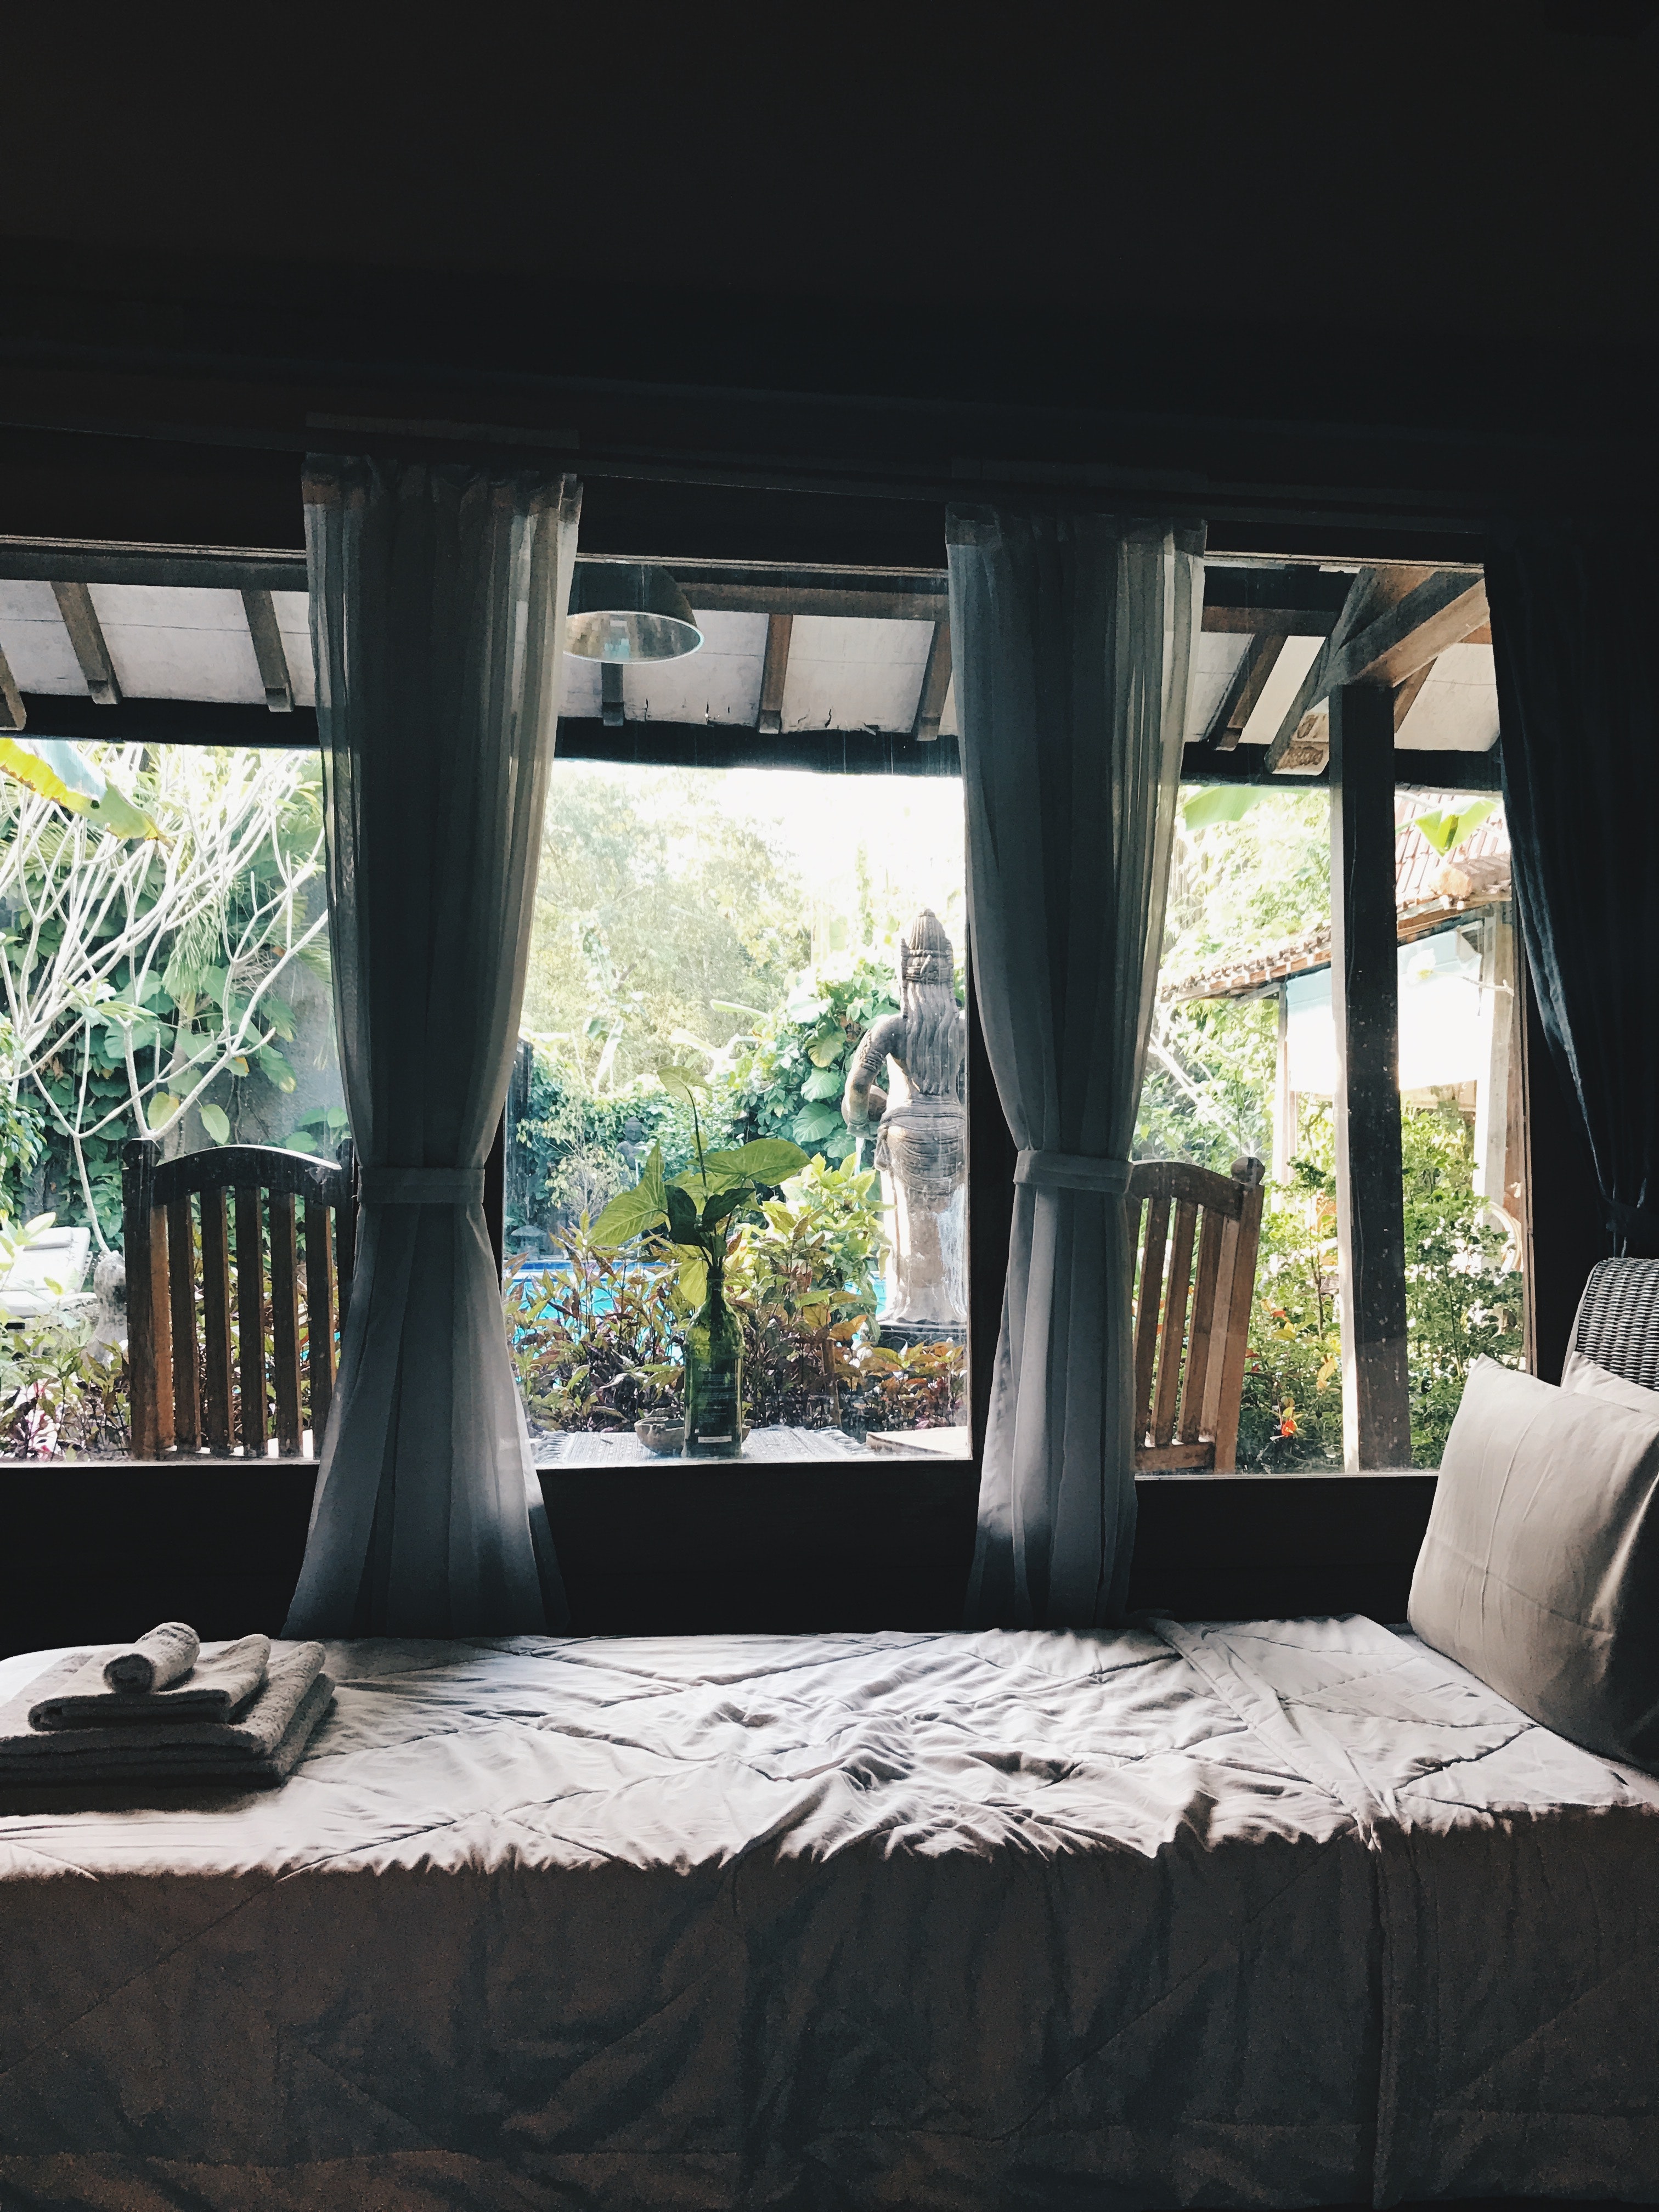
room, property, furniture, interior design, tree, house, home, living room, window, building, bedroom, textile, shade, architecture, table, plant, window treatment, curtain, floor, couch